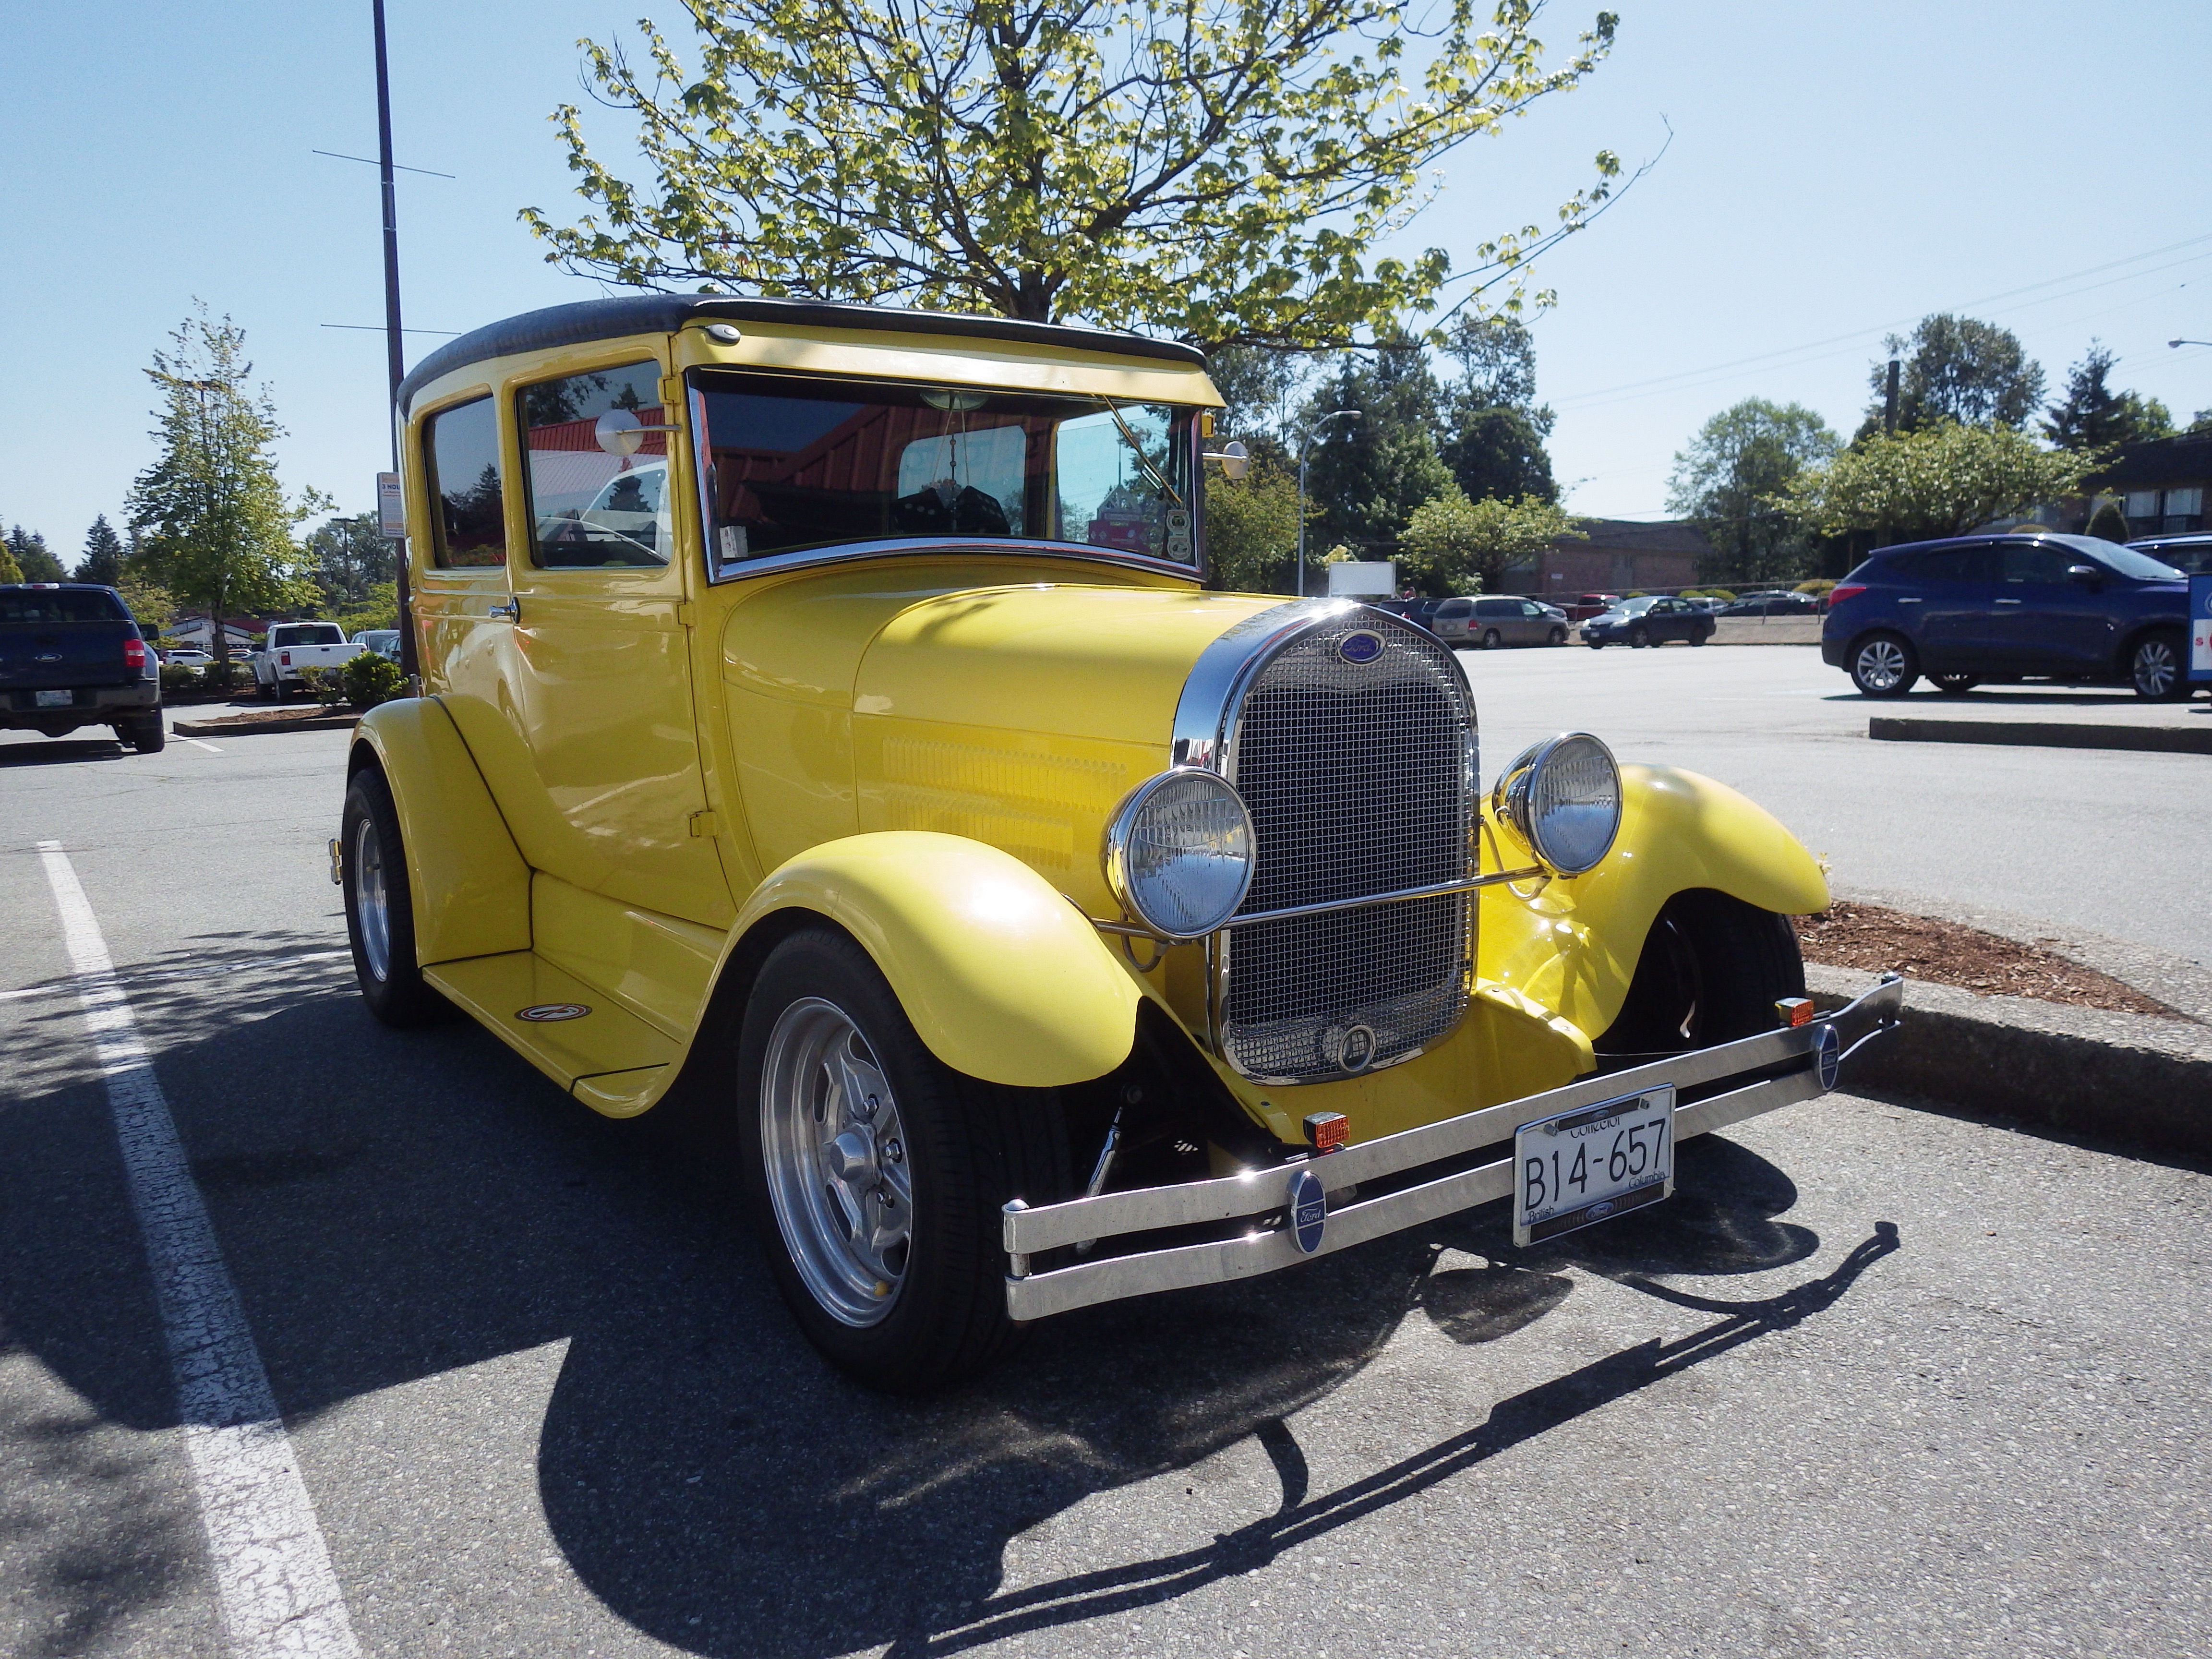
car, vehicle, classic car, motor vehicle, vintage car, ford, vintagecar, sedan, classic, classiccar, classicford, antique car, hot rod, land vehicle, touring car, automobile make, luxury vehicle